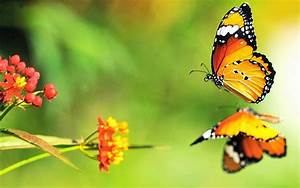
Label: butterfly